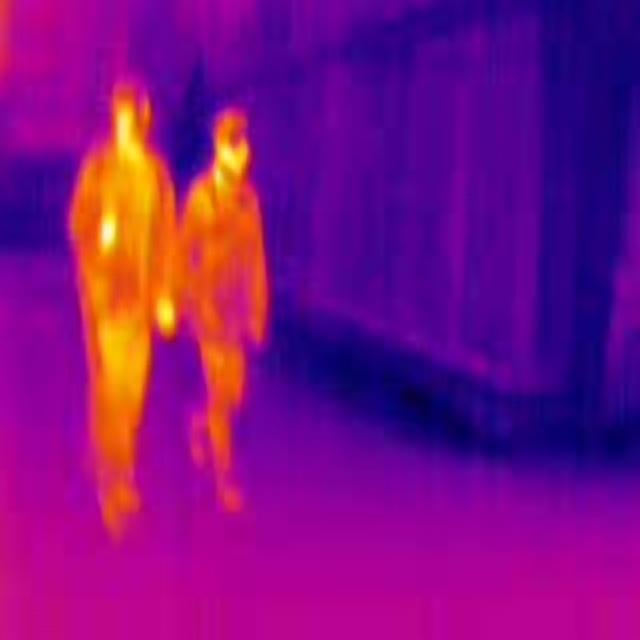
Detected objects:
label: person
label: person